5th Hussar Regiment (France)

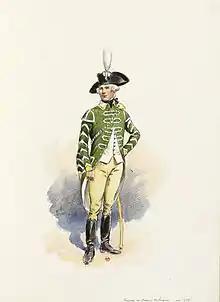
Trumpeter of Lauzun's Legion c. 1785

In December 1782, the Legion moved to Wilmington, Delaware where their cash payroll was stolen but recovered. On 9 May 1783 the Legion embarked from Wilmington on "la Goire, la Danaë, l"Astree, l'Active, and Le St. James", arriving at Brest, France around 11 June. On 5 October 1783 the Legion's two artillery companies left Baltimore on the "Duc de Lauzun" and the "Pintade"; they arrived in Brest on 10 November.